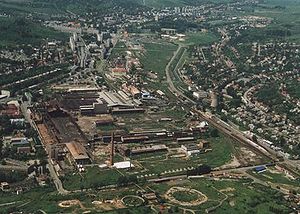
Ózd / Referencer
Ózd er en by i det nordøstlige Ungarn med 32.827 indbyggere. Byen ligger i provinsen Borsod-Abaúj-Zemplén, ved grænsen til nabolandet Slovakiet.